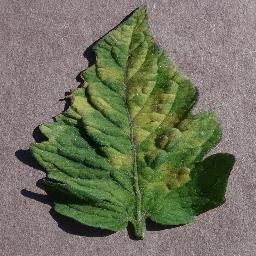
Label: Tomato___Leaf_Mold